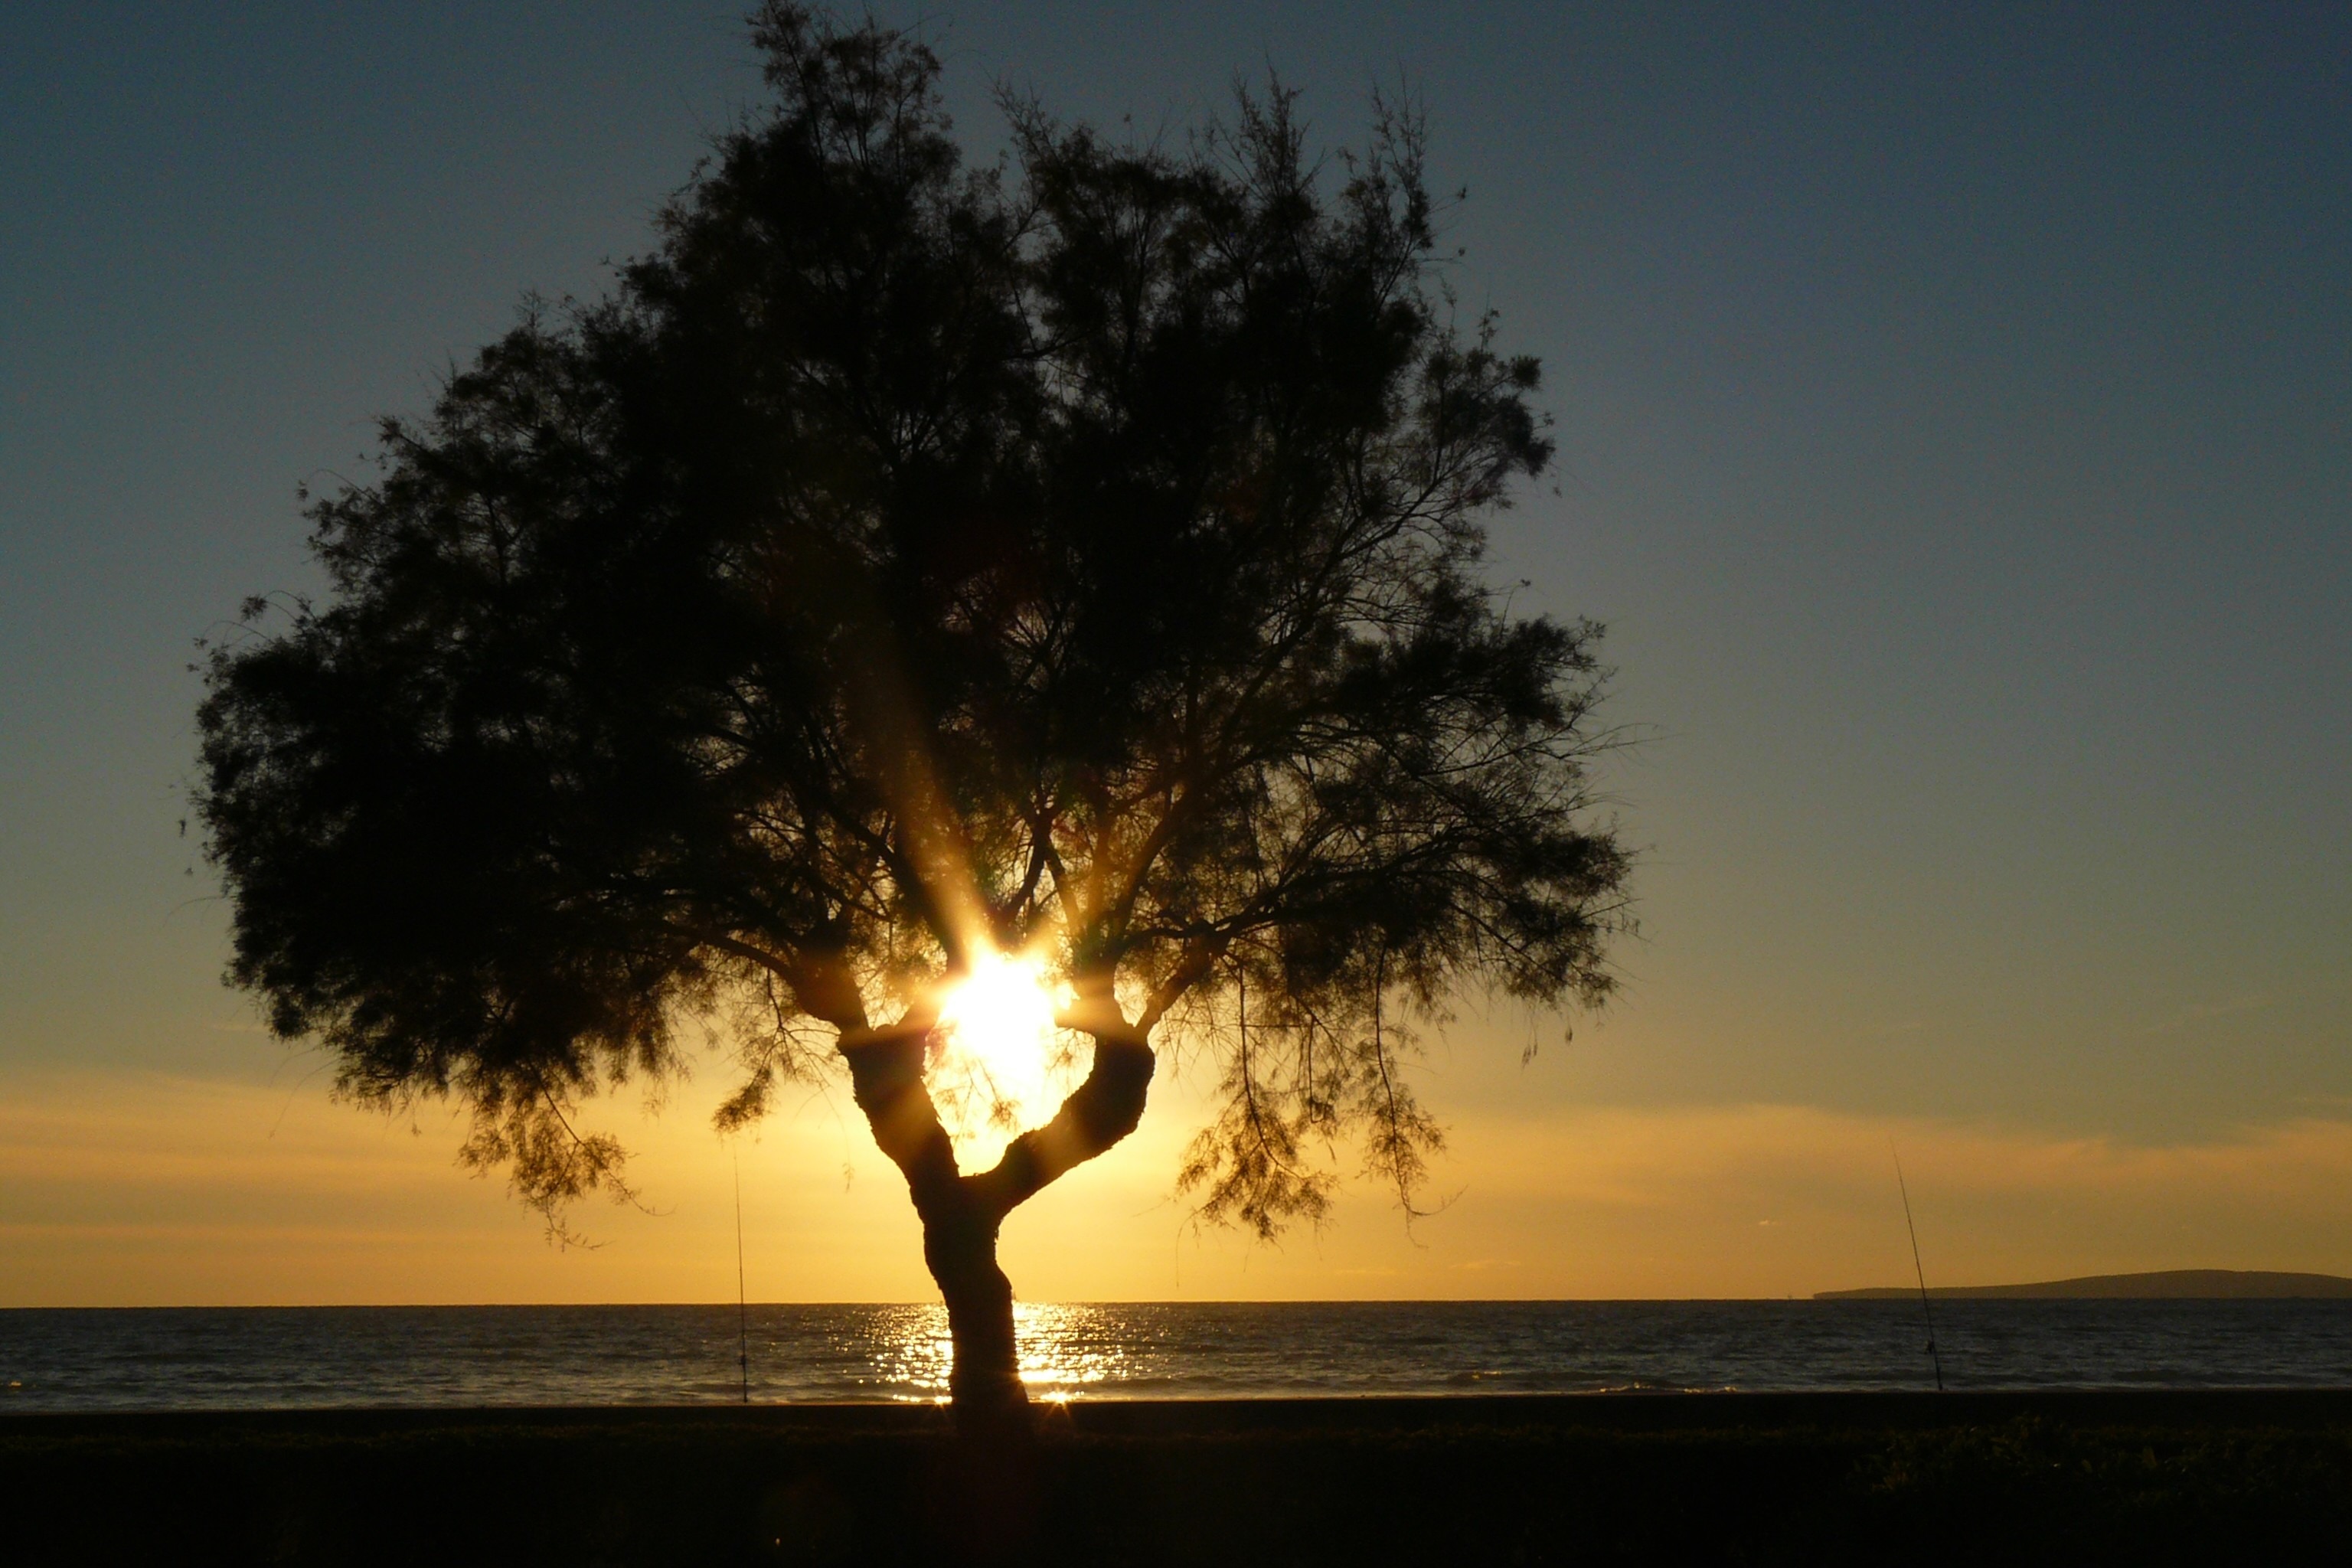
beach, landscape, sea, coast, tree, water, nature, ocean, horizon, silhouette, light, sky, sun, sunrise, sunset, sunlight, morning, dawn, atmosphere, travel, dusk, evening, orange, golden, reflection, mediterranean, holiday, rest, deciduous tree, clouds, spain, mallorca, rays, mood, idyll, abendstimmung, sunbeam, atmospheric, evening sky, back light, setting sun, balearic islands, sonenuntergang, woody plant, arecales, palm family